Indian Ocean

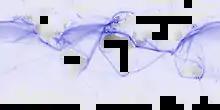
Major ocean trade routes in the world include the northern Indian Ocean.

The Portuguese navigator Vasco da Gama rounded the Cape of Good Hope during his first voyage in 1497 and became the first European to sail to India. The Swahili people he encountered along the African east coast lived in a series of cities and had established trade routes to India and to China. Among them, the Portuguese kidnapped most of their pilots in coastal raids and on board ships. A few of the pilots, however, were gifts by local Swahili rulers, including the sailor from Gujarat, a gift by a Malindi ruler in Kenya, who helped the Portuguese to reach India. In expeditions after 1500, the Portuguese attacked and colonised cities along the African coast.